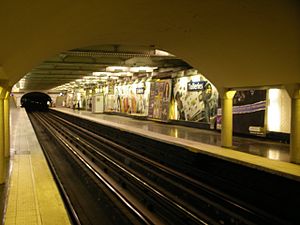
Tuileries (metrostation)
Tuileries er en station på metronettet i Paris, som åbnede 19. juli 1900. Den betjener metrolinje 1 og ligger i 1. arrondissement.